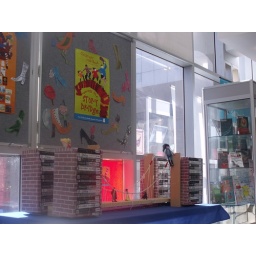
Storybridge display plus shortlist books in glass cabinet for Children's Book Week 2010 at Auburn City Library.